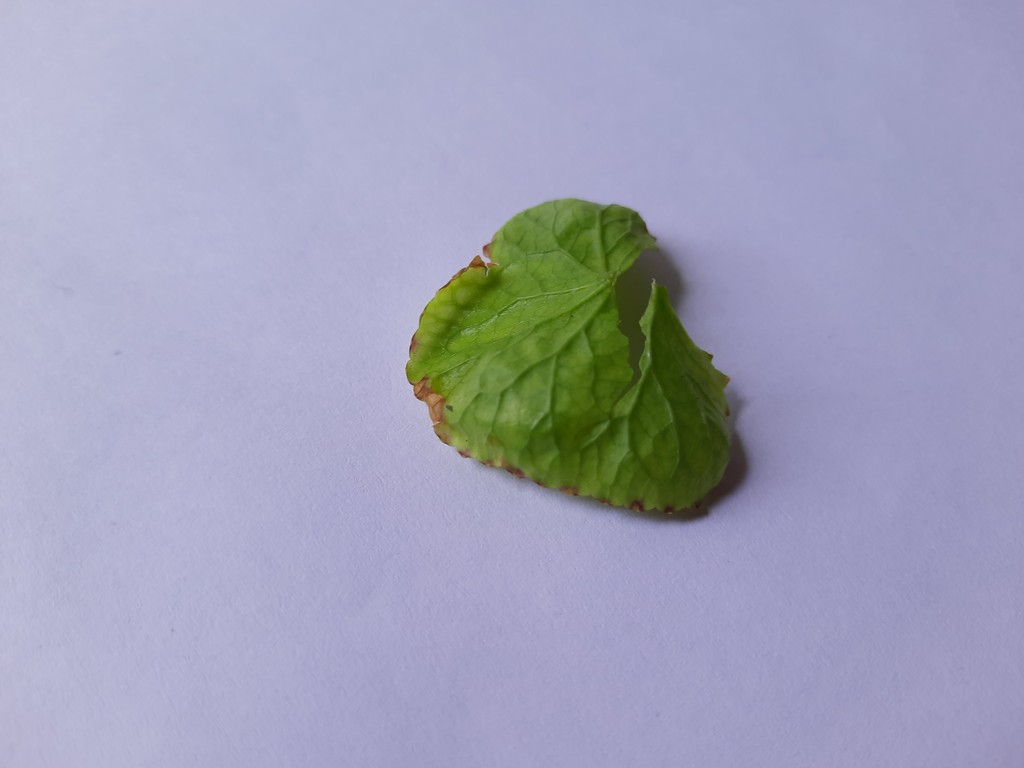
Label: Unhealthy